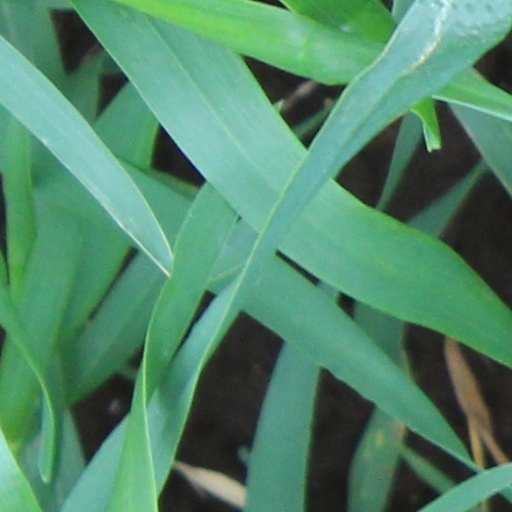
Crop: wheat